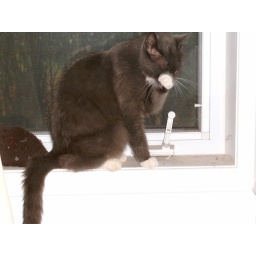
Washing her face in a kitchen window